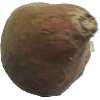
Label: Potato Sweet 1